Sobibor (film)

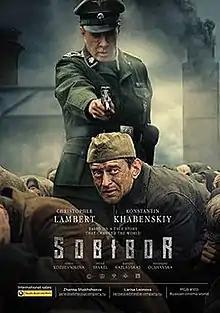

Sobibor is a 2018 Russian war drama film co-written, directed by and starring Konstantin Khabensky. The picture also stars Christopher Lambert and was released on 3 May 2018 in Russia. It was selected as the Russian entry for the Best Foreign Language Film at the 91st Academy Awards, but it was not nominated. It received generally positive reviews from critics.